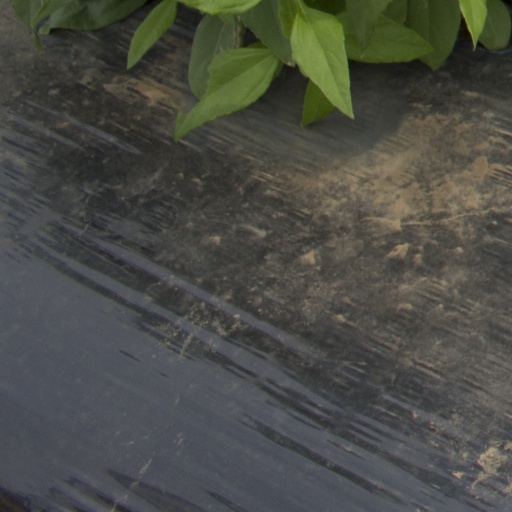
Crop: Jerusalem artichoke